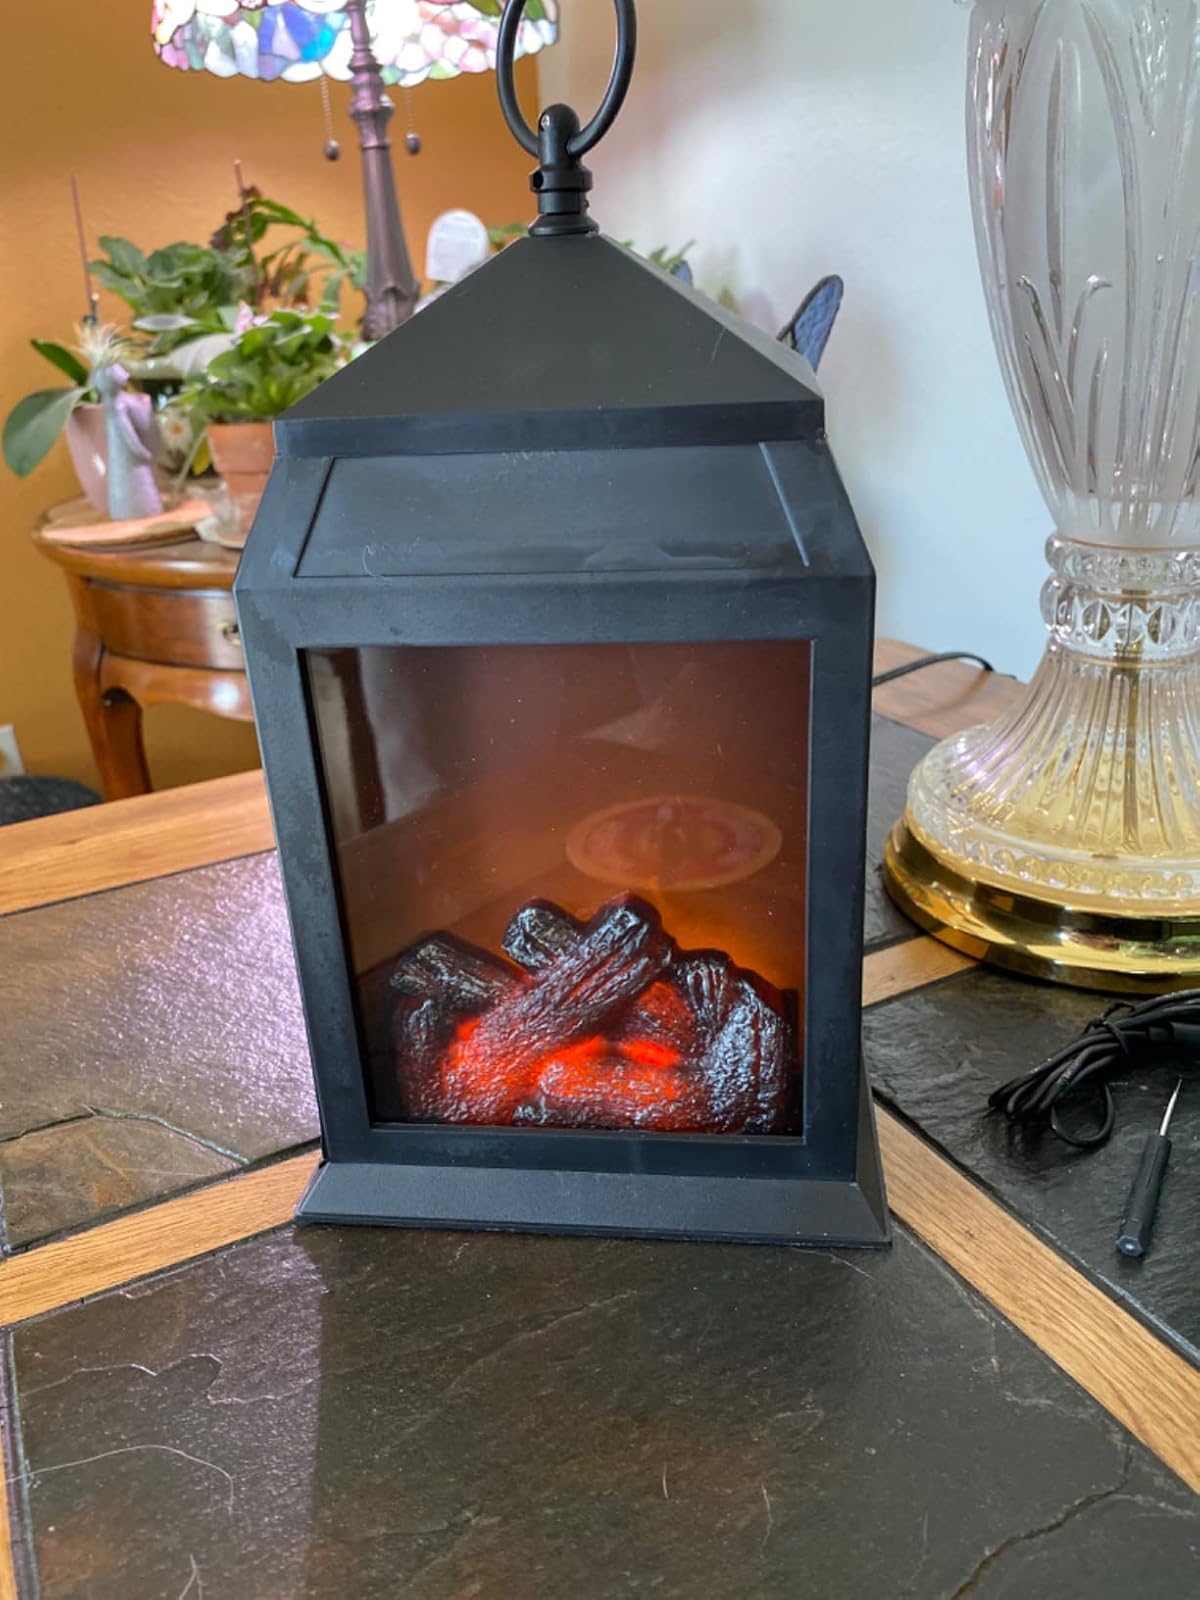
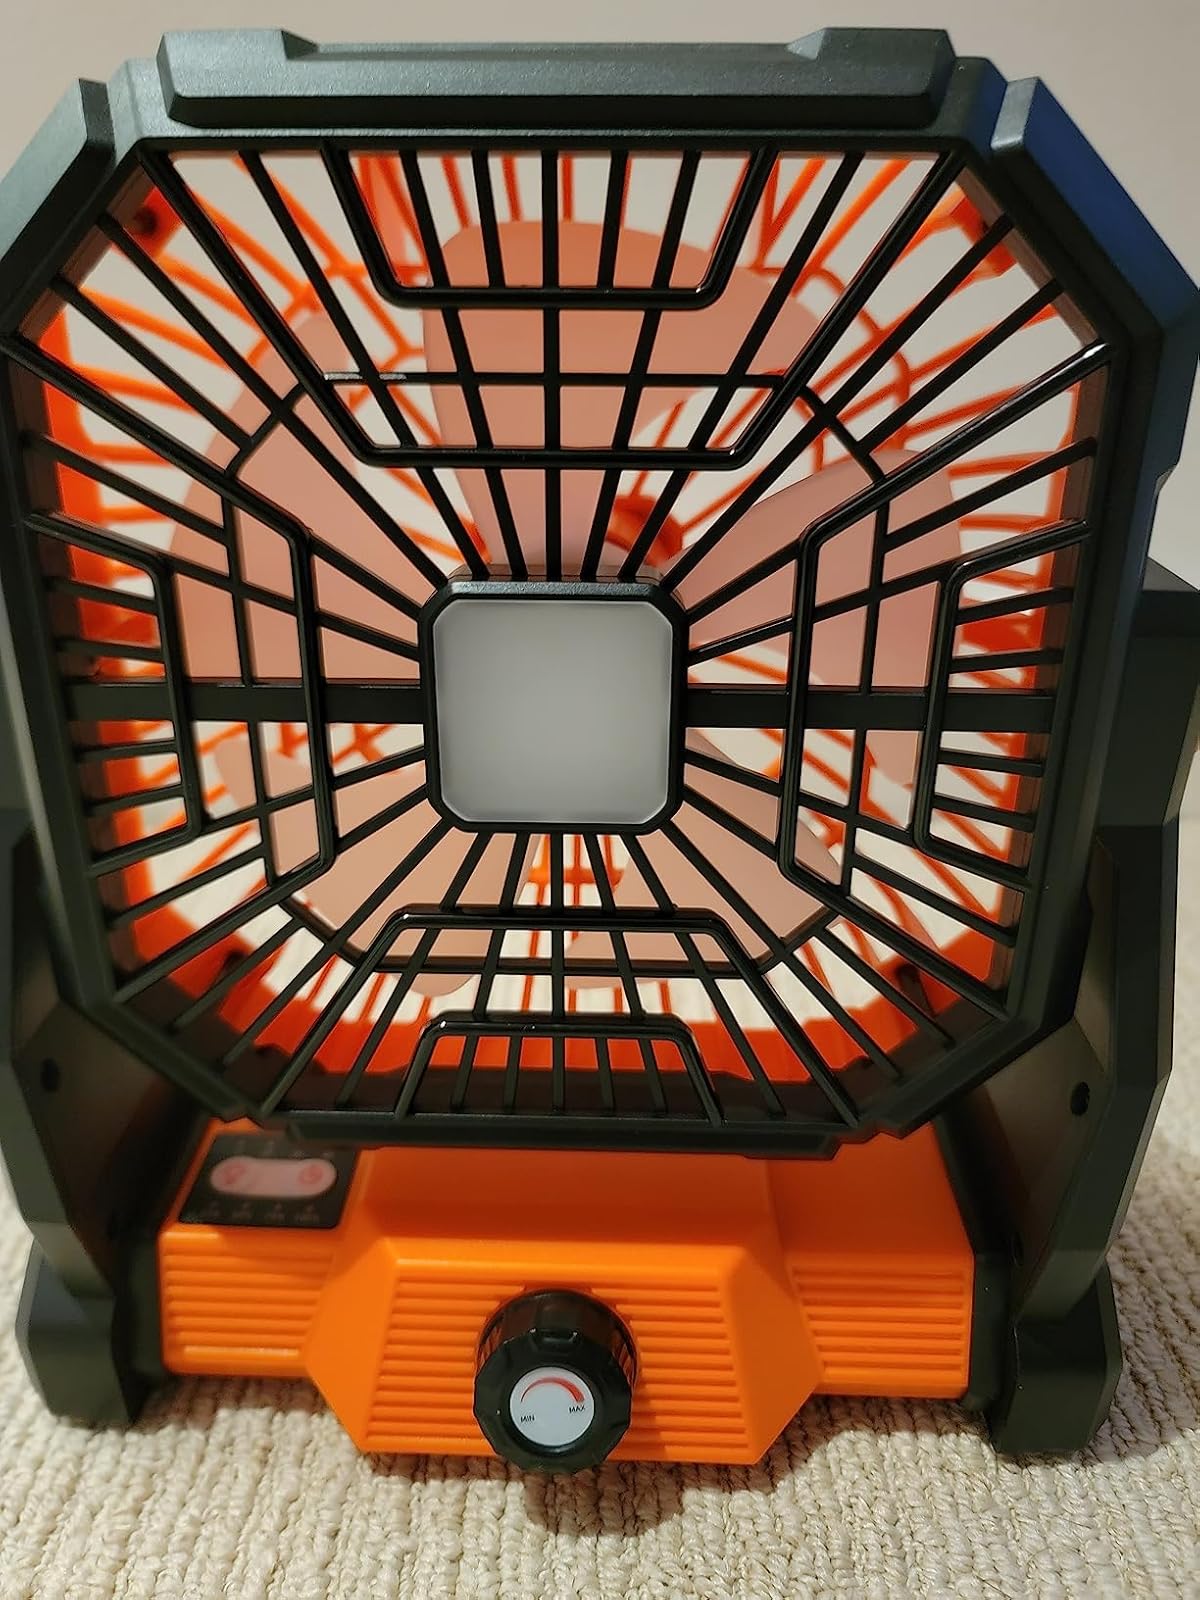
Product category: lantern
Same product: no